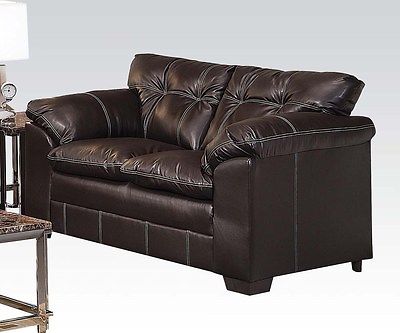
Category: sofa